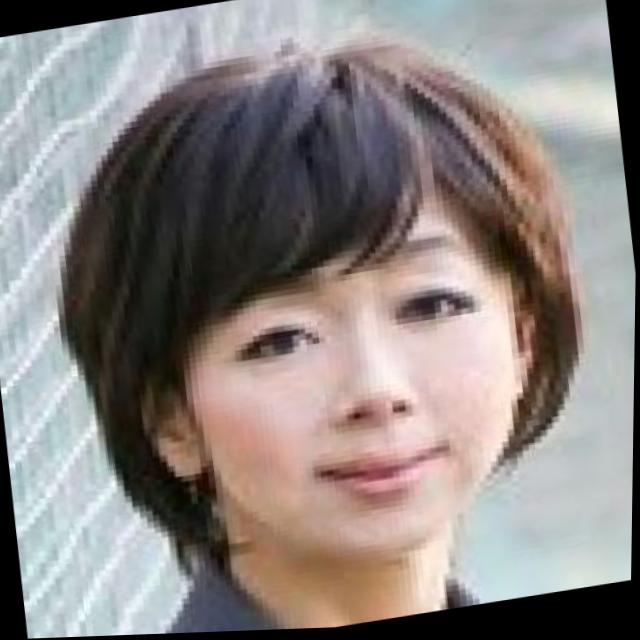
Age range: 21-44